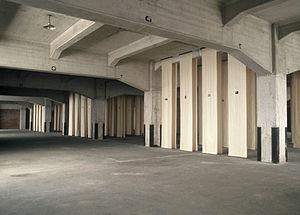
Henry Bond est un écrivain, photographe et artiste visuel anglais attaché à l'appropriation et au pastiche avec un intérêt particulier pour la surveillance, le voyeurisme, la psychanalyse freudienne et la criminalistique.